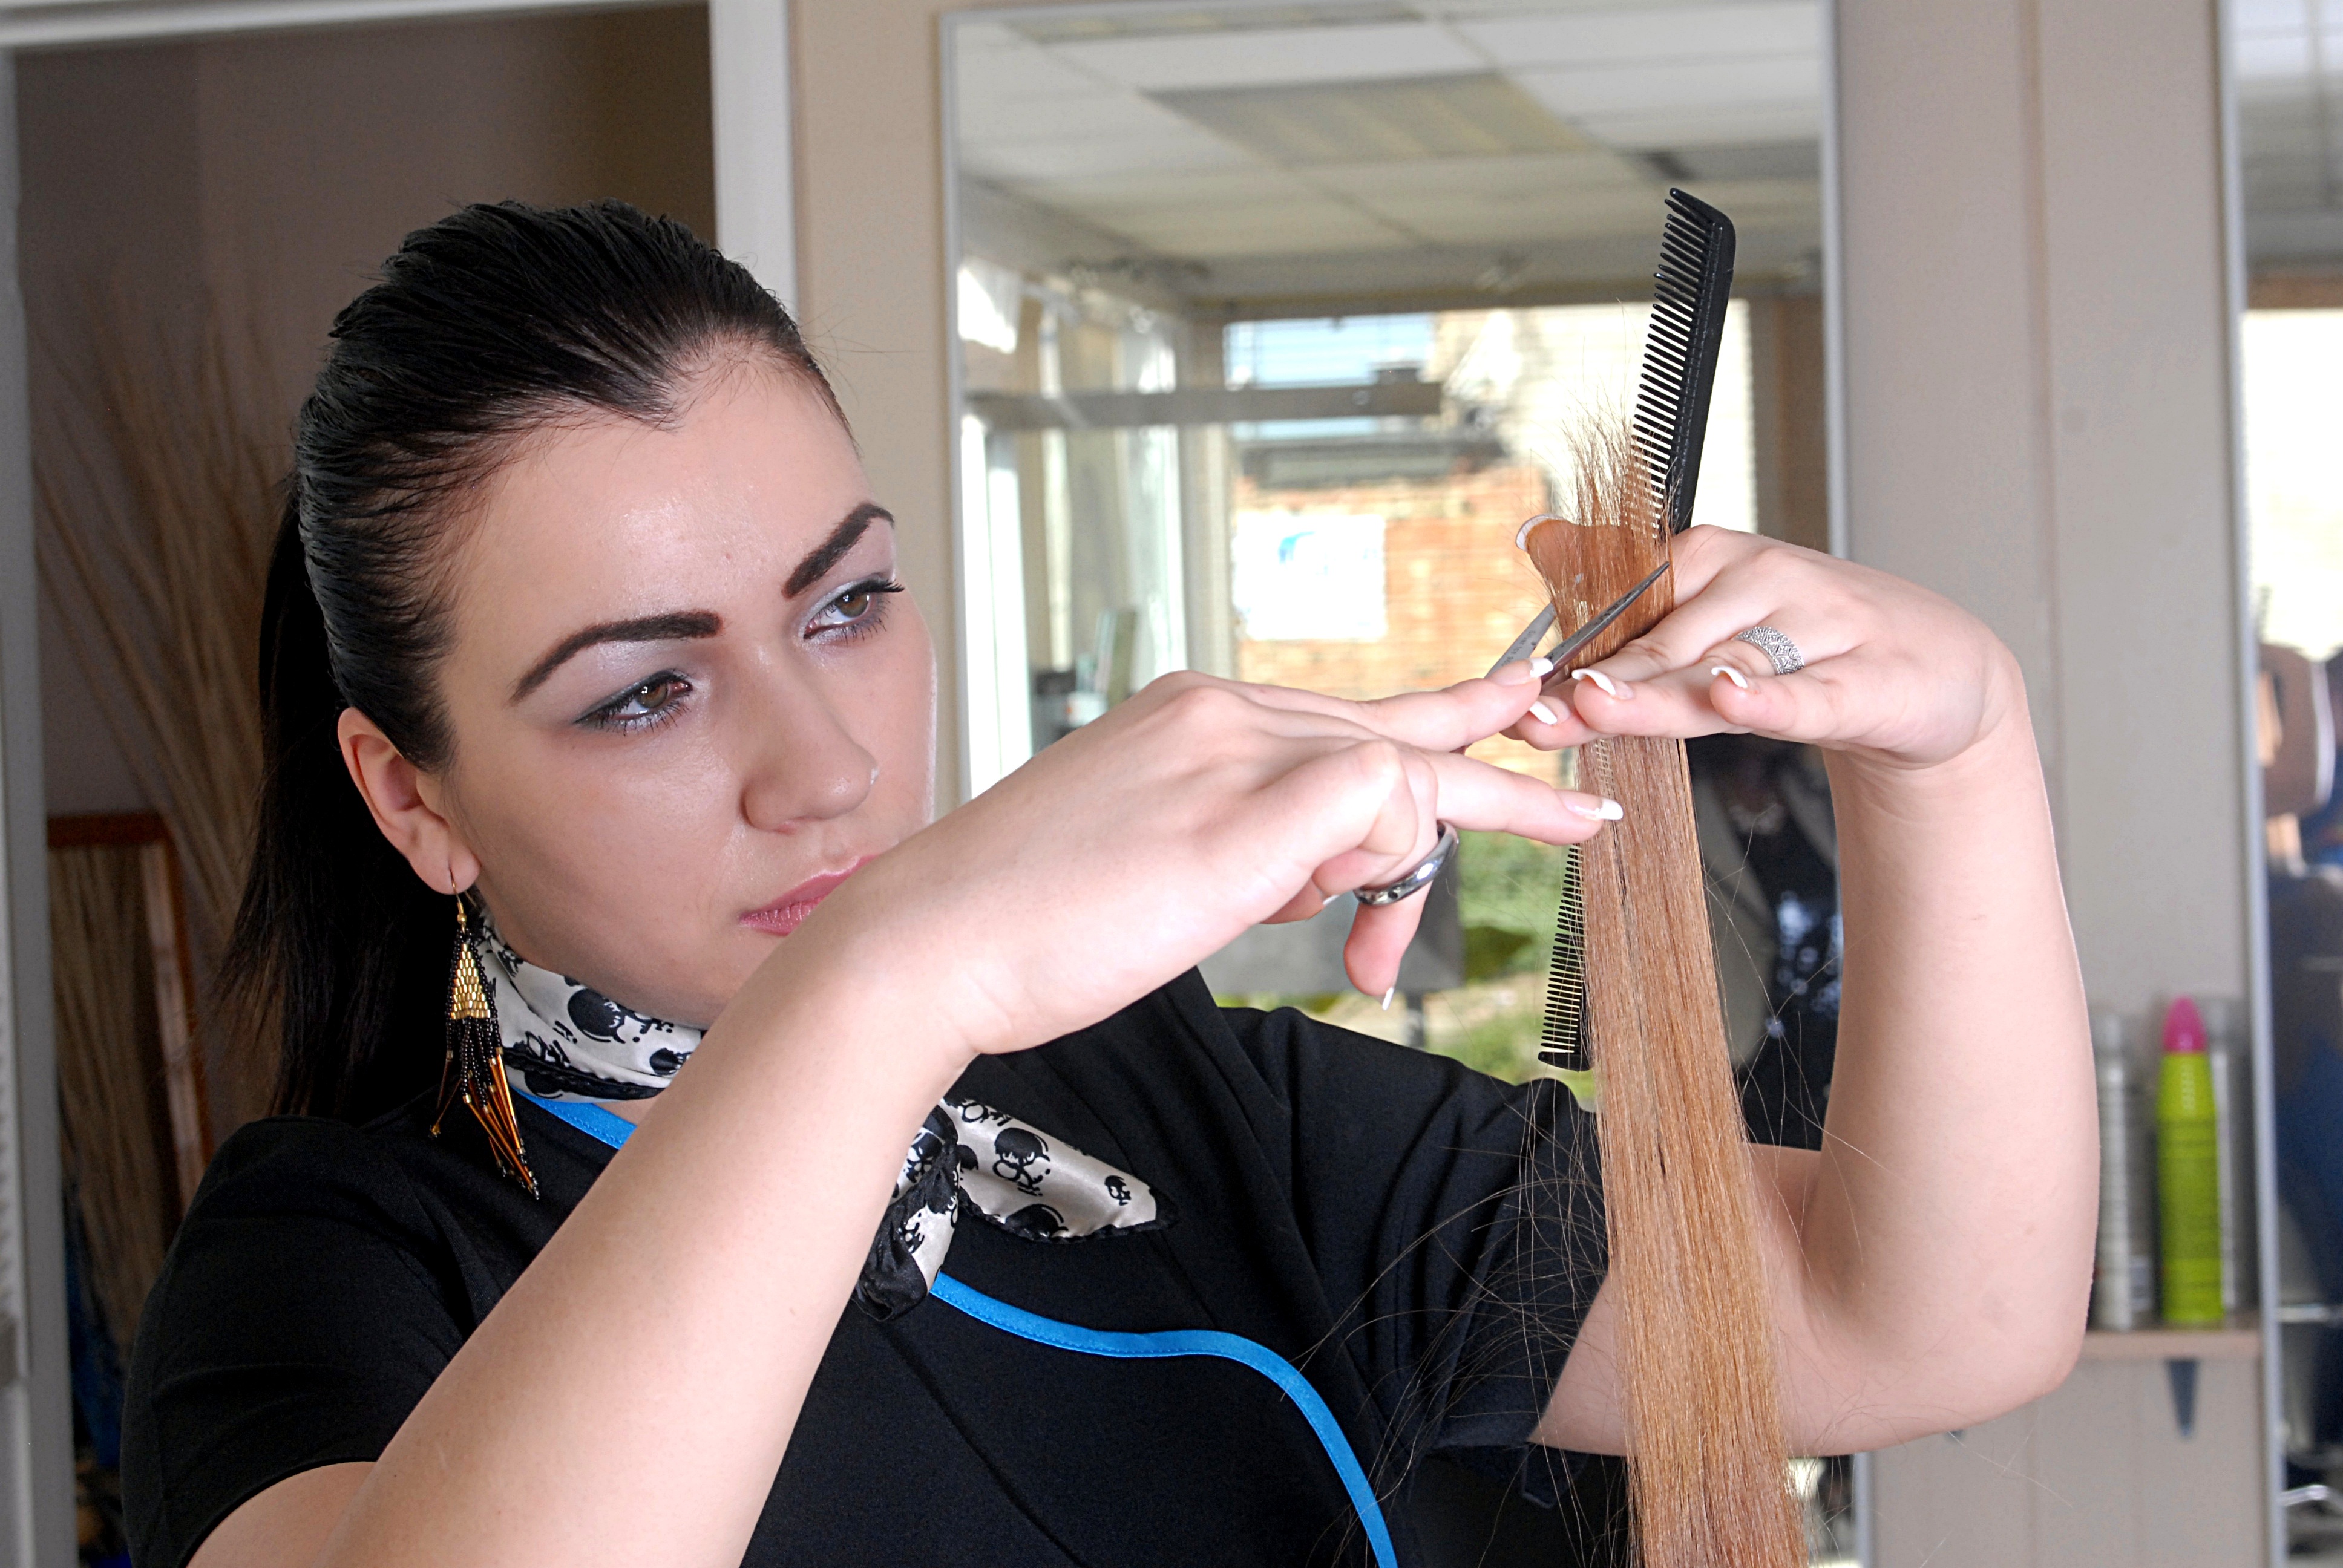
woman, hair, female, shop, fashion, professional, hairstyle, cut, dress, beauty, salon, hairdresser, scissors, sense, hairstylist